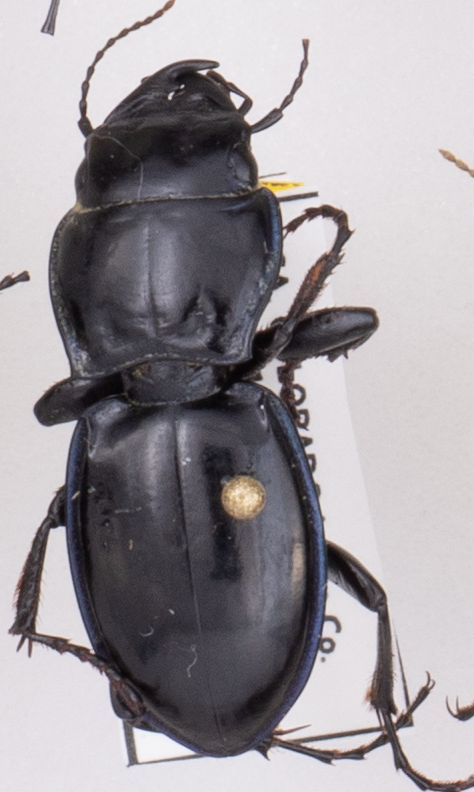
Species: Pasimachus elongatus
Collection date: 2022-06-29
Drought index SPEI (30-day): -0.71
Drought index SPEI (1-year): -2.09
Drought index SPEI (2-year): -2.09